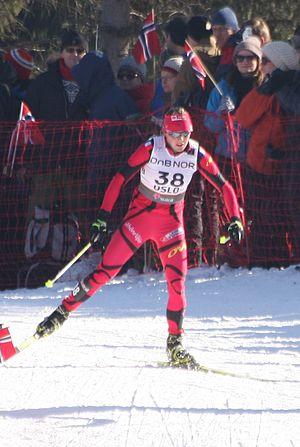
Célia Bourgeois, née le 9 juin 1983, est une fondeuse française. Elle mesure 1,69 m et évolue au club de ski GUC Grenoble. Elle participe aux Jeux olympiques d'hiver de 2010, où elle arrive en 48ᵉ position au 10 kilomètres en ski de fond.